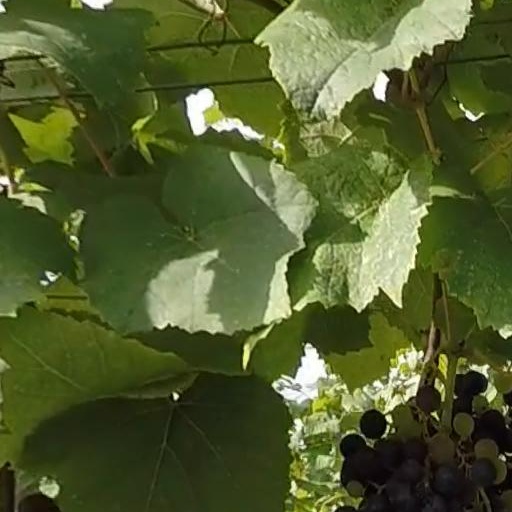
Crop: grape